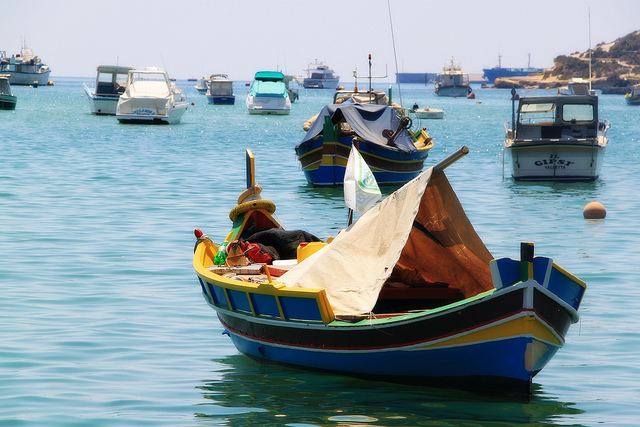
user: Given an image and a question. Answer the question in a short answer. Question: What type of boat is this? Short Answer:
assistant: fish